Women Who Kill

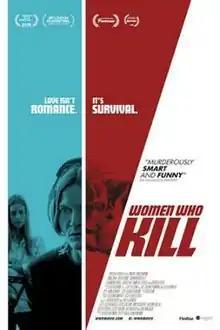
Theatrical release poster

Women Who Kill is a 2016 American comedy thriller film written and directed by Ingrid Jungermann and starring Annette O'Toole, Sheila Vand, Tami Sagher, Deborah Rush, Grace Rex, Shannon Patricia O'Neill, and Ann Carr. The film was released on July 26, 2017, by FilmRise.